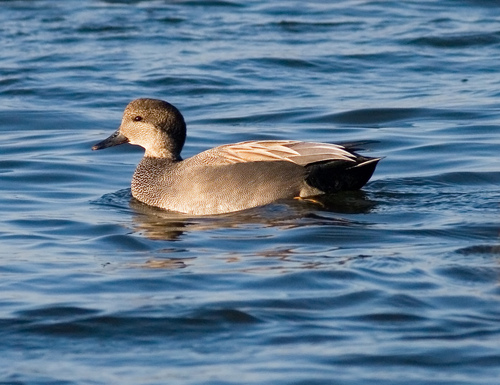
the head and beak is proportional to the body of the bird, it has brown crown, nape and wings, and white throat.
this is a large grey bird with a white throat and a large black beak.
a medium sized bird with grey wings and a brown crown
this is a brown bird with a flat black bill and faint white markings on its wings.
this bird is grey in color with a flat beak, and black eye rings.
the is colorful bird has a medium beak with gray feathers
this bird has wings that are brown and has a black bill
this bird has wings that are brown and has a black bill
this bird has a brown coloration and a downward sloping billa large bird with a long, black beak.
Species: Gadwall